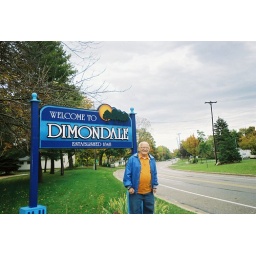
at the Jefferson street sign in Dimondale, Michigan